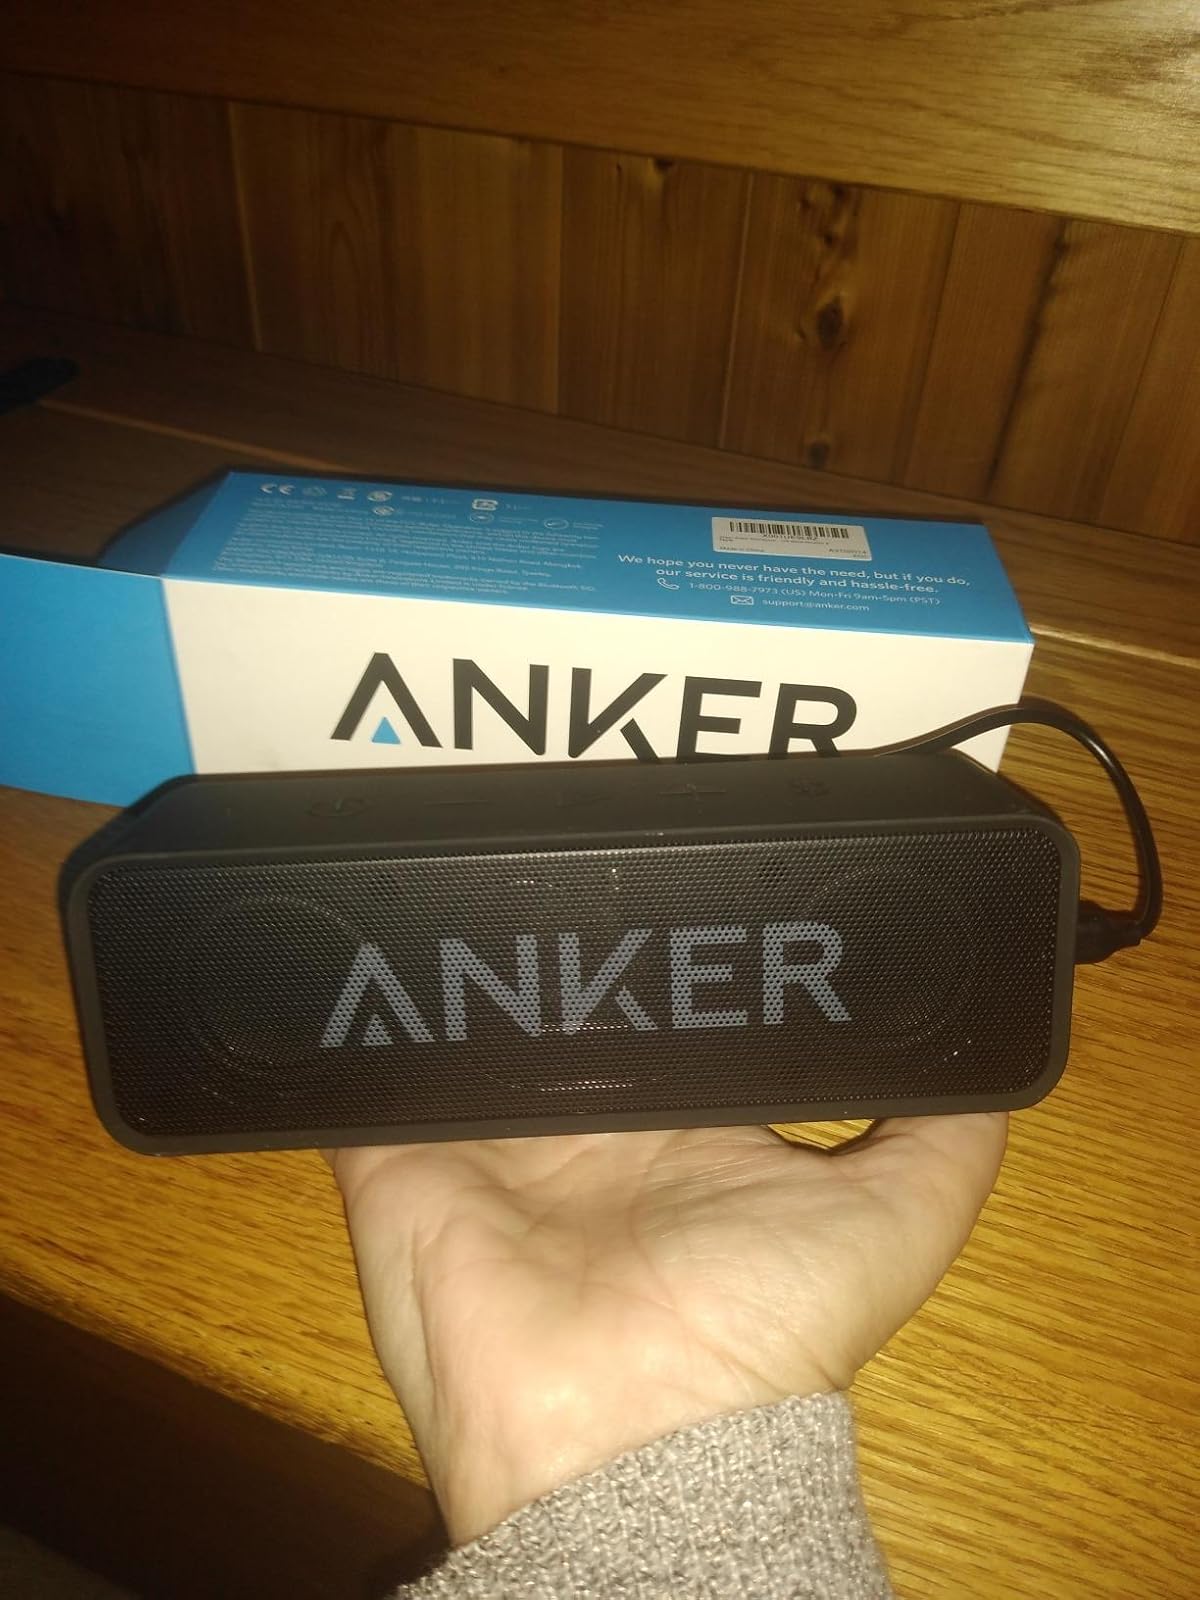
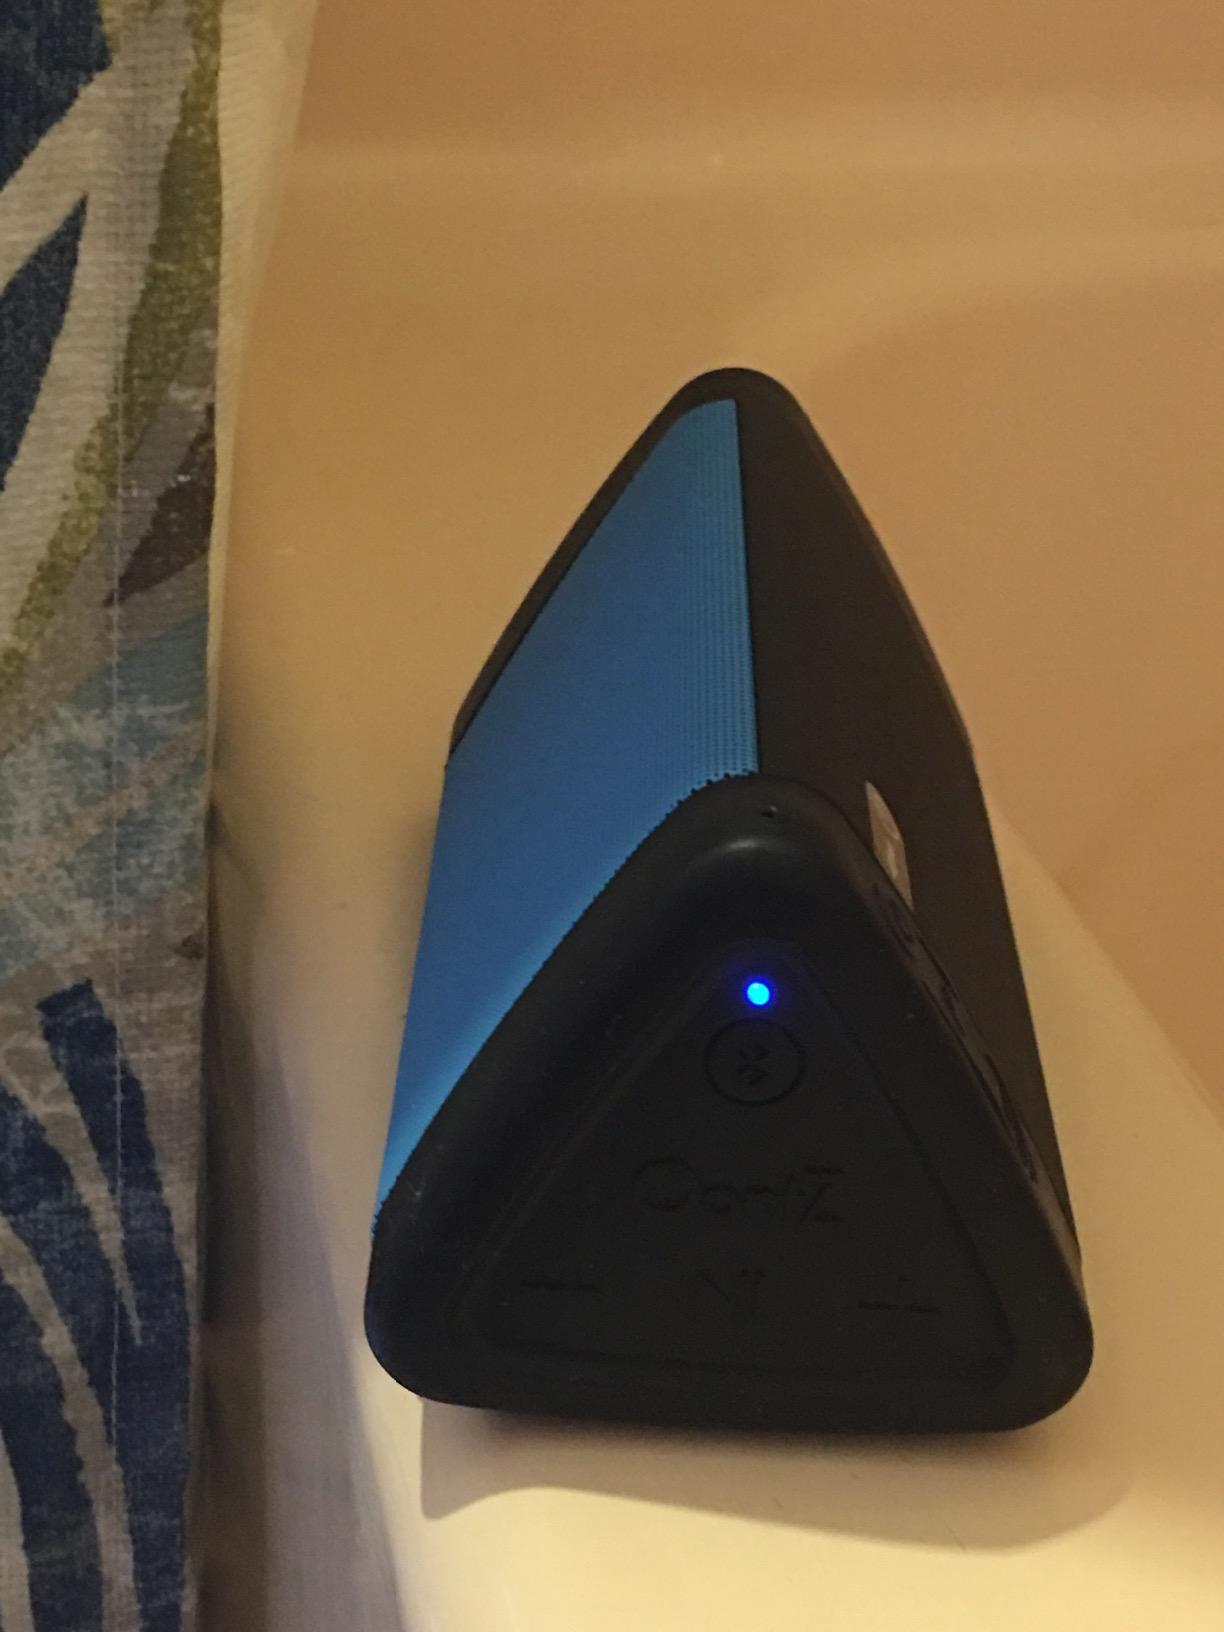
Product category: speaker
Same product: no